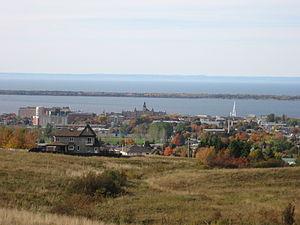
Le Bas-Saint-Laurent est une région administrative du Québec située sur la rive sud de l'estuaire du Saint-Laurent. Il est bordé au sud par l'État du Maine et le Nouveau-Brunswick, et par les régions de Chaudière-Appalaches et de Gaspésie–Îles-de-la-Madeleine.